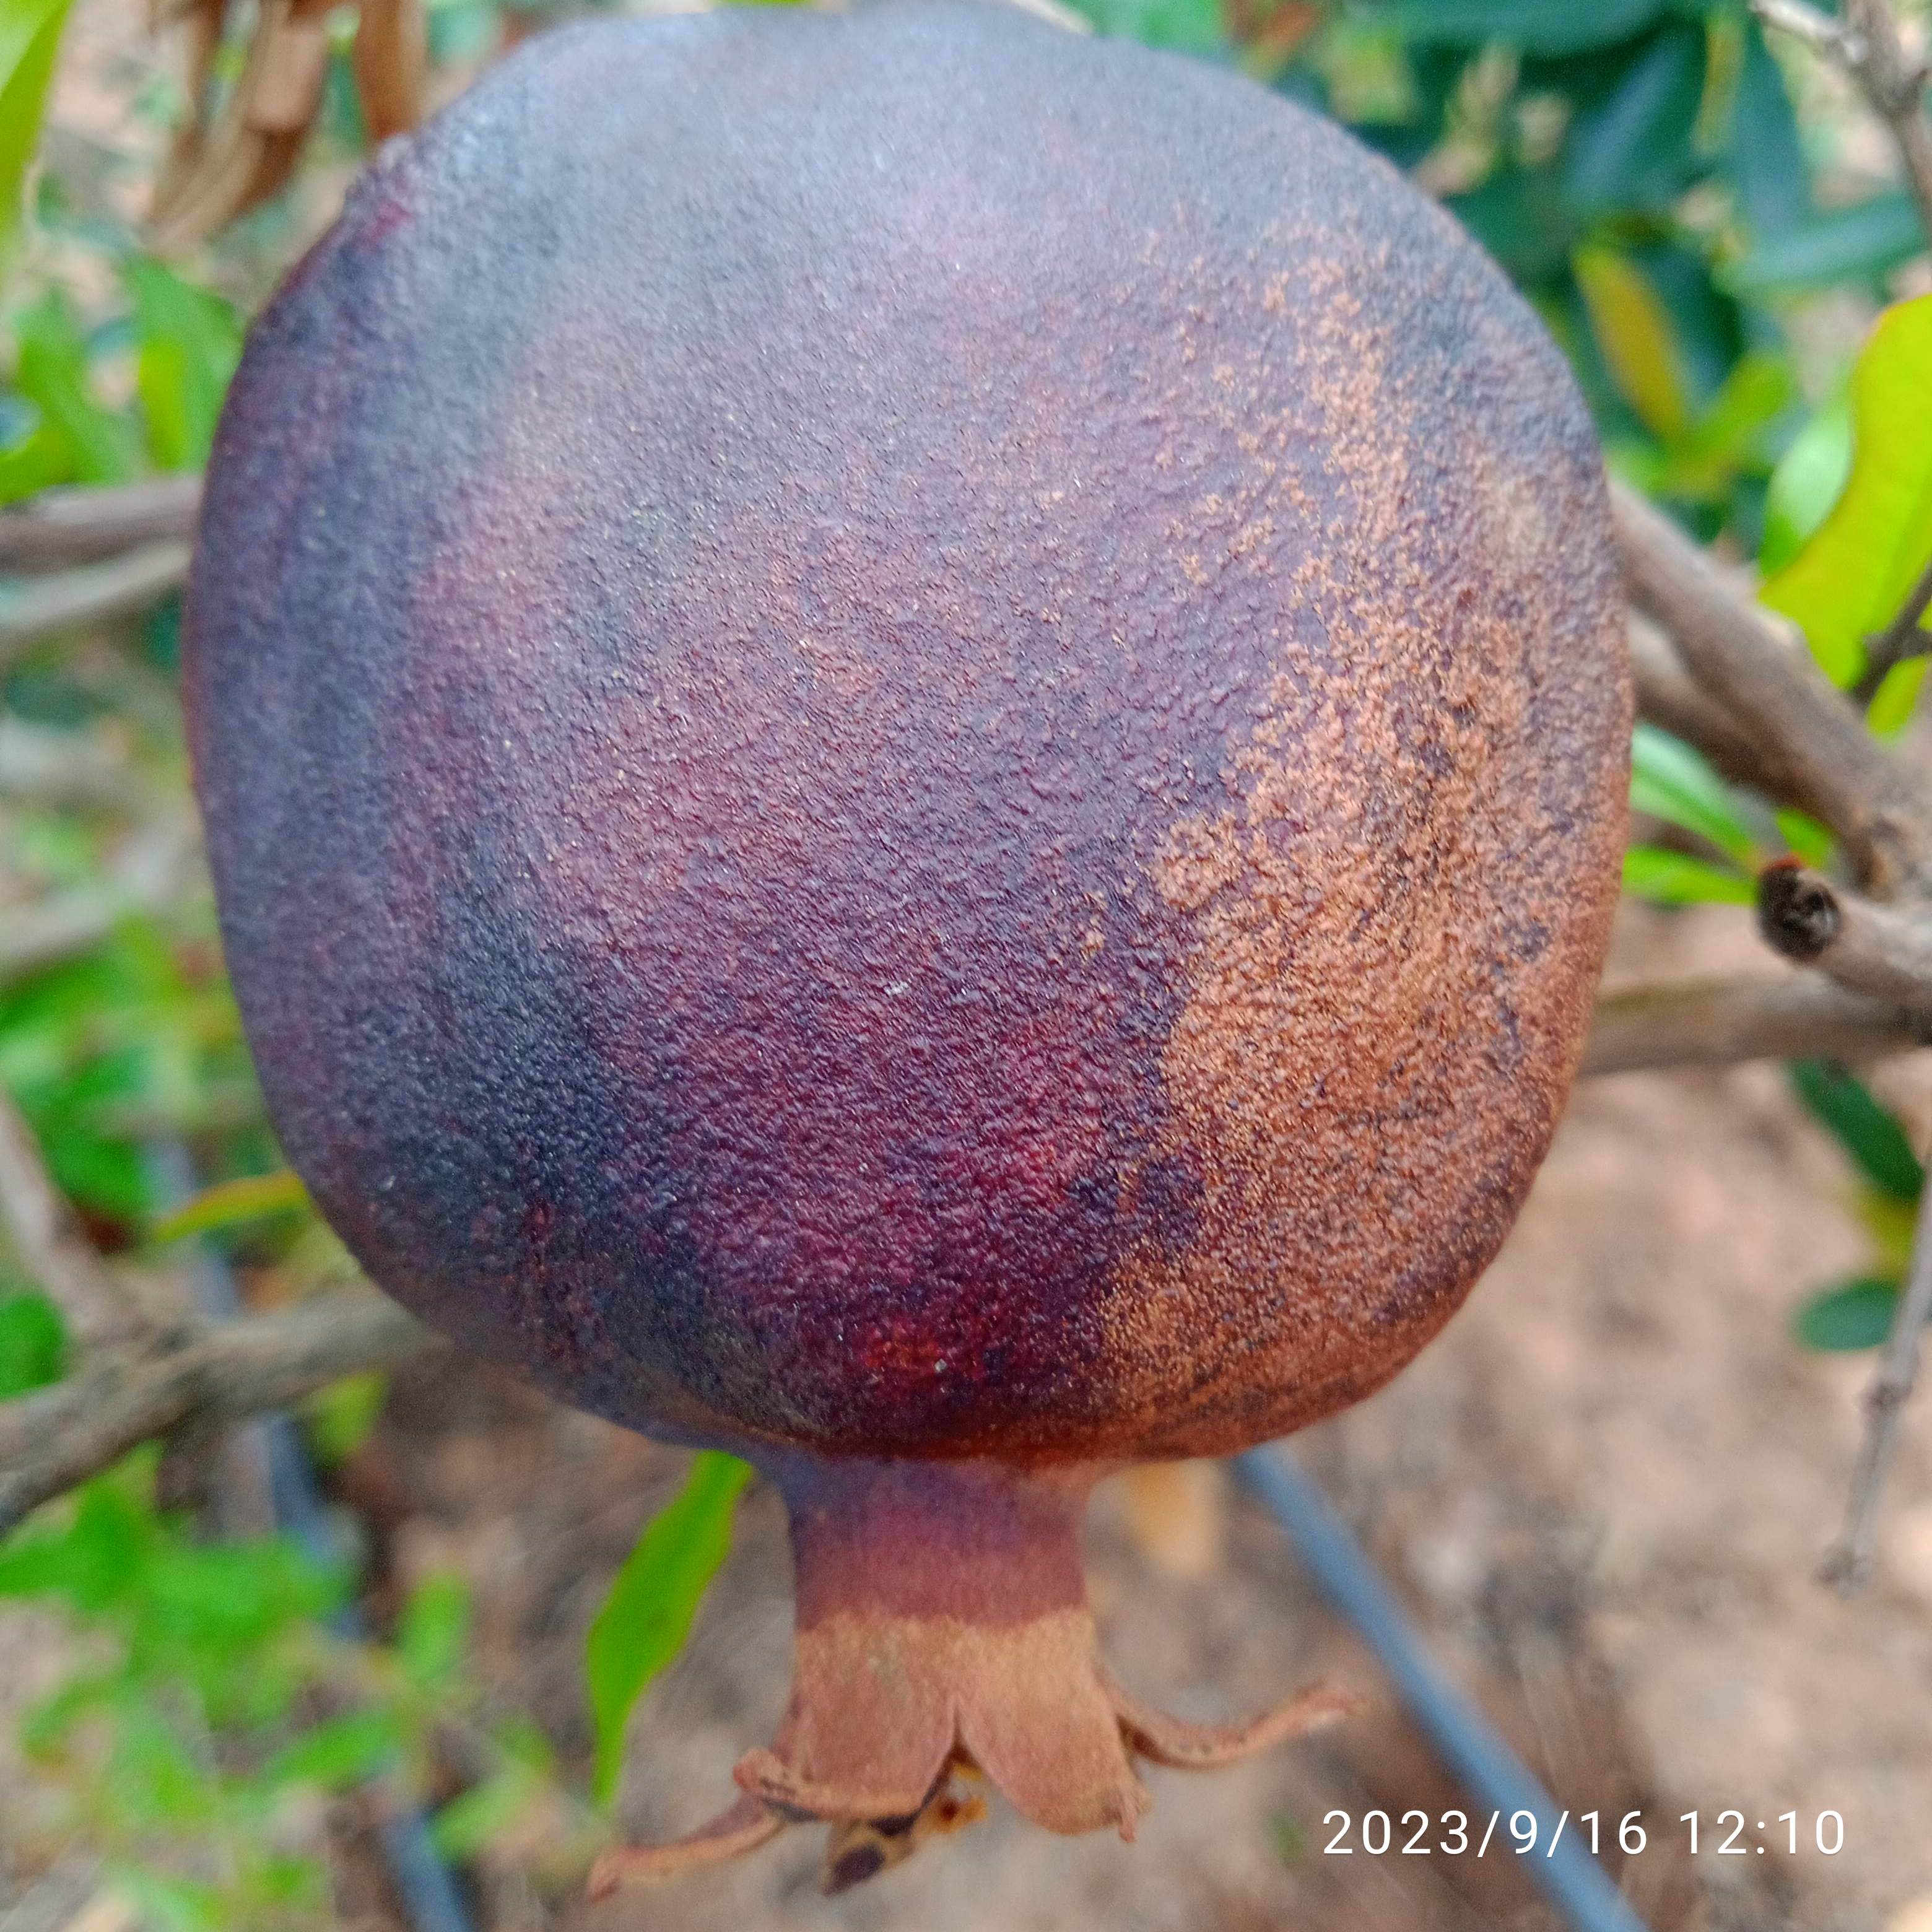
Label: Alternaria